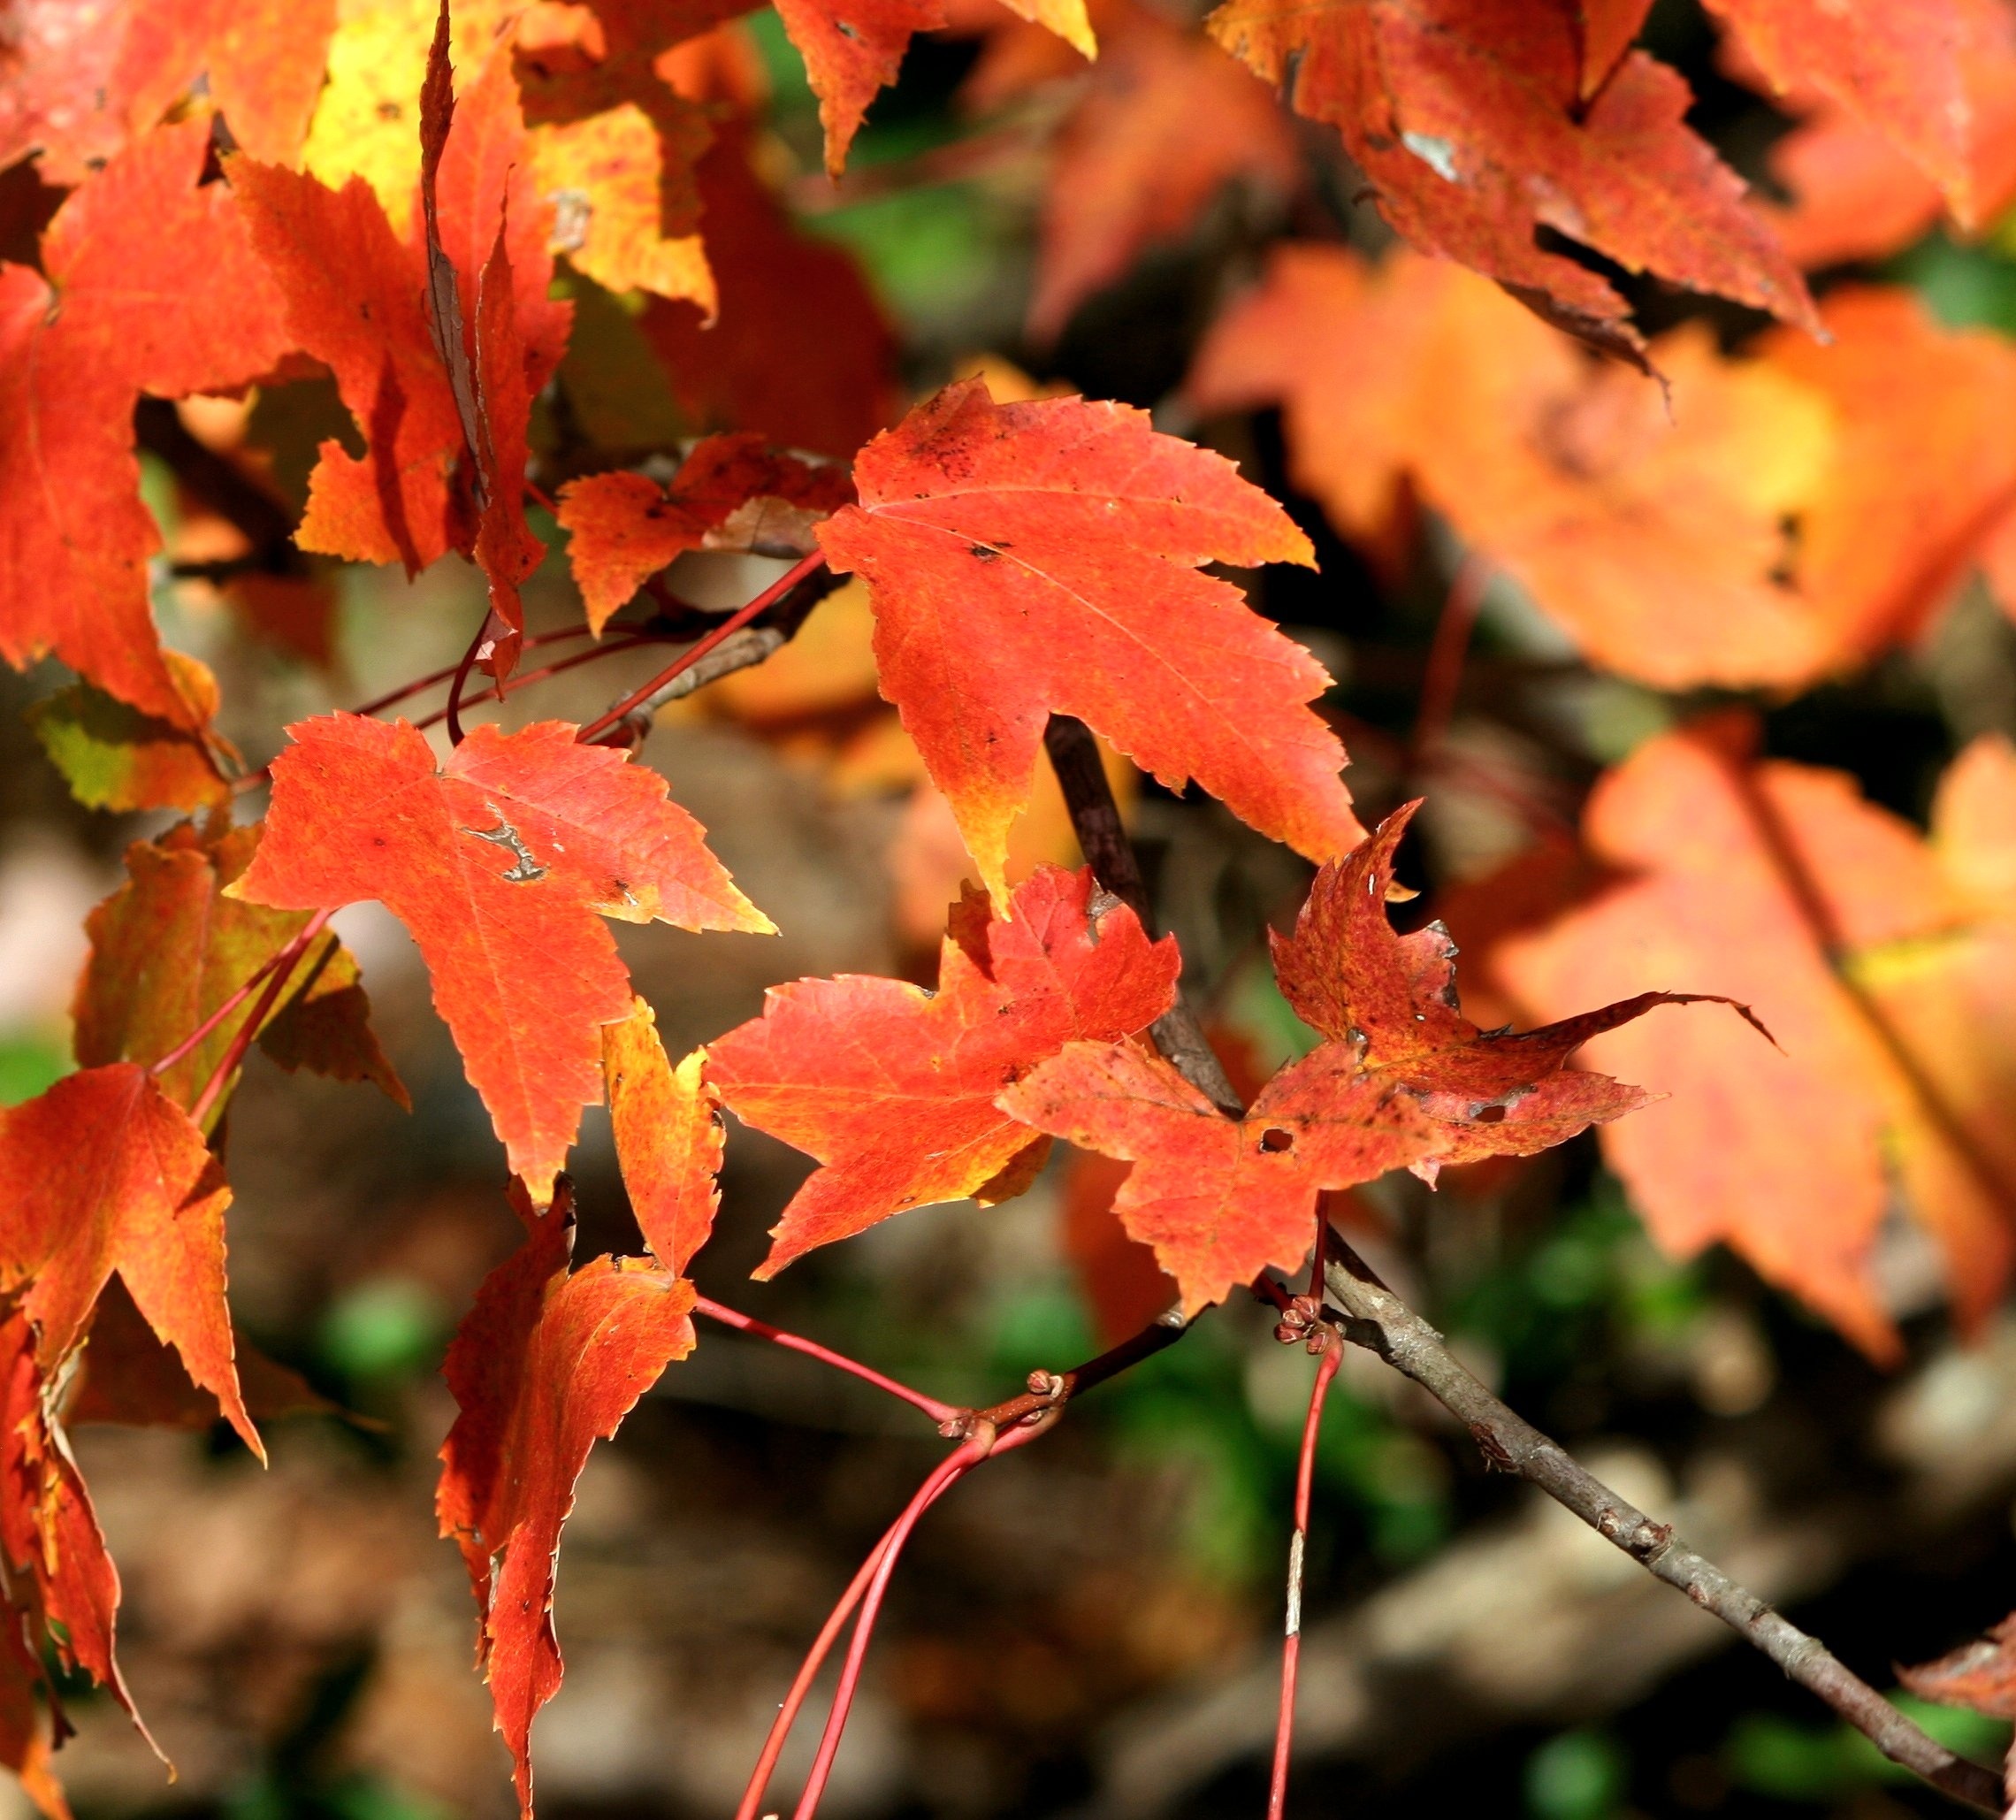
tree, branch, plant, leaf, fall, flower, autumn, colorful, season, maple tree, maple leaf, shrub, bright, october, flowering plant, orange leaves, plant stem, woody plant, land plant